TextGrid

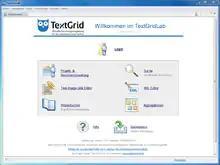
TextGridLab 2.0.3 on Windows 7

TextGrid is a research group with the goal of supporting access to and the exchange of information in the humanities and social sciences with the help of modern information technology (the grid).